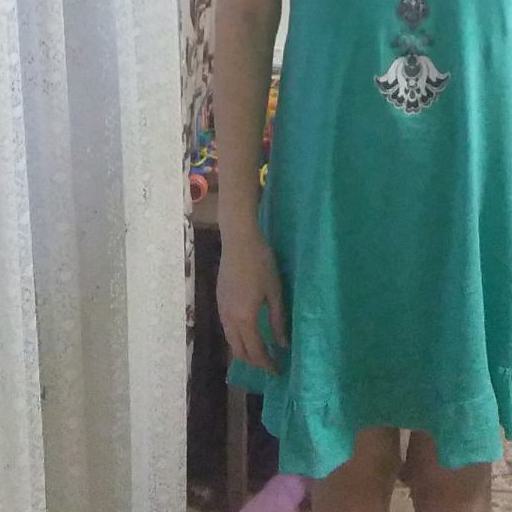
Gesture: no_gesture